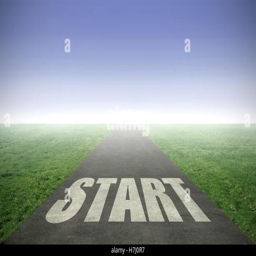
start painted on an open road leading out to the horizon